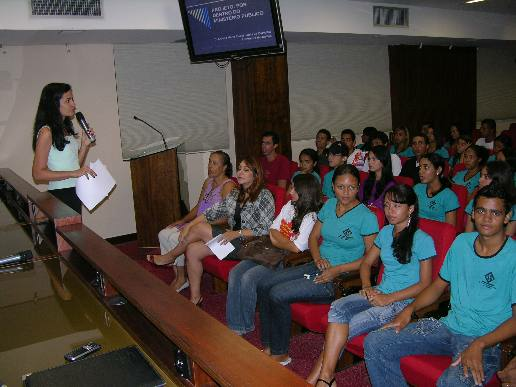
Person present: Yes